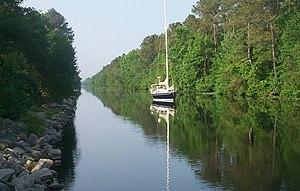
Ce qui suit est la liste des Historic Civil Engineering Landmarks, c'est-à-dire la liste des monuments historiques de génie civil, établie aux États-Unis par l' American Society of Civil Engineers depuis qu'elle a commencé le programme en 1964. Cette désignation est accordée à des projets, des structures et des sites situés aux États-Unis et dans le reste du monde. À compter de 2013, il y a plus de 260 éléments dans cette liste.
La ville d'Elizabeth City est le siège du comté de Pasquotank, situé en Caroline du Nord, aux États-Unis. La majeure partie de la population des comtés de Pasquotank de Camden et Perquimans est intégrée à son agglomération. C'est le centre de la zone micropolitaine d'Elizabeth City qui regroupe une population de 64 042 habitants en 2009. Du fait que la zone à l'extérieur de cette ville est très peu peuplée, elle n'est voisine qu'avec une seule autre, celle de Camden. La ville n'est pas seulement le centre économique de la région, elle possède aussi beaucoup de sites historiques et de traditions culturelles.
Le canal du marais de Dismal est un canal situé le long de la partie est du Canal du Sinistre Marais, en Virginie et en Caroline du Nord. C'est le plus vieux canal entièrement creusé par l'homme aux États-Unis. Il est opérationnel depuis 1805.